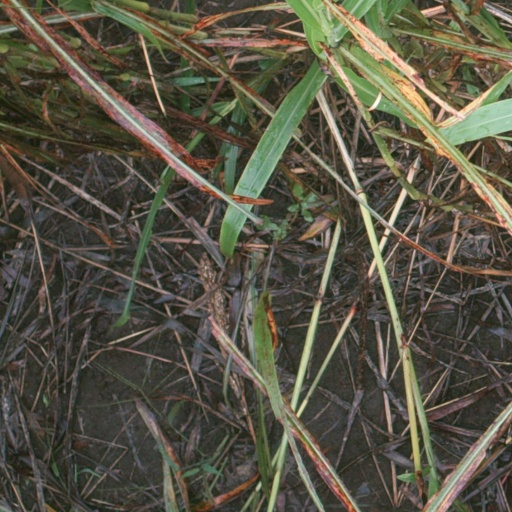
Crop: sorghum